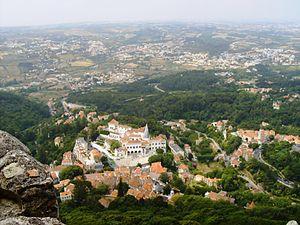
Le Rallye du Portugal 1978, disputé du 19 au 23 avril 1978, est la cinquante-sixième manche du championnat du monde des rallyes courue depuis 1973, et la quatrième manche du championnat du monde des rallyes 1978. C'est également la cinquième des dix-neuf épreuves de la Coupe FIA 1978 des pilotes de rallye, créée l'année précédente.